Völkerabfälle

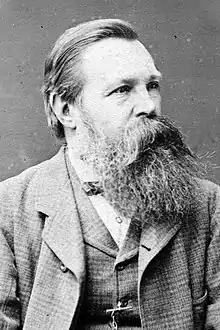
Frederick Engels in May 1877

Völkerabfälle (in German) is a term used by Frederick Engels to describe small nations which he considered residual fragments of former peoples who had succumbed to more powerful neighbours in the historic process of social development and which Engels considered prone to become "fanatical standard-bearers of counter-revolution". This term was originally published in "Neue Rheinische Zeitung".